Psion Revo

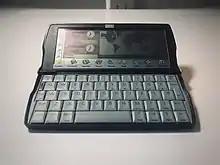
A Psion Revo with the "Time" application open

The Psion Revo, launched in November 1999, is a personal digital assistant (PDA) from Psion. It is the successor to the Psion Series 3 and a light version of Psion Series 5mx. It is software-compatible with the "5mx" and has the same processor but is more lightweight ( vs of 5mx) and substantially smaller. Relative to the "Series 5" and "5mx", the Revo has a smaller screen (480 × 160 vs 640 × 240 of Series 5–5mx), and lacks a flash-card slot and backlight.